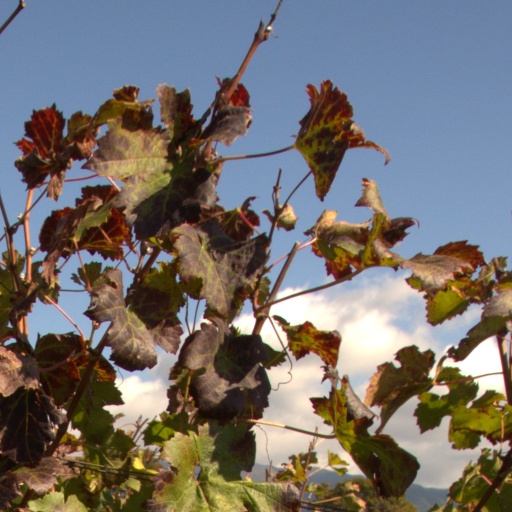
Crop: grape